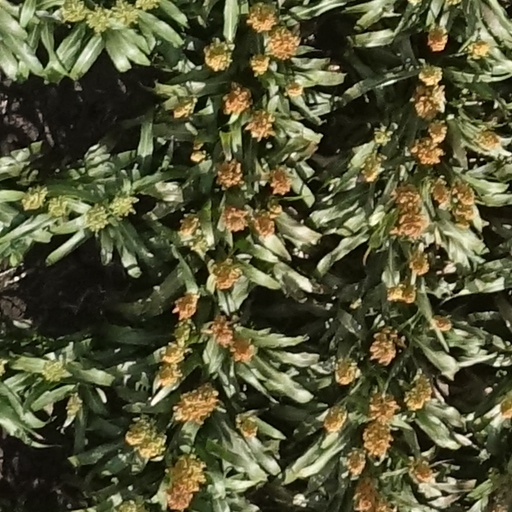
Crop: sorghum